Hunting (Succession)

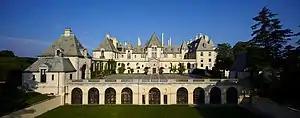
The episode was filmed at Oheka Castle, which stood in for a Hungarian retreat.

"Hunting" was written by Tony Roche, who had previously worked with "Succession" showrunner Jesse Armstrong as a writer on the series "The Thick of It", "Veep", and "Fresh Meat", and the film "In the Loop". It was directed by Andrij Parekh, in his third episode for the series; Parekh, typically a cinematographer, served as the series' director of photography during the early episodes of the first season. Oheka Castle in Huntington, New York stood in for the Roys' hunting lodge in Hungary. Armstrong said the decision to set the episode in Hungary was inspired by Joseph Stalin's dinner parties, where he would frequently play cruel jokes on his close associates.